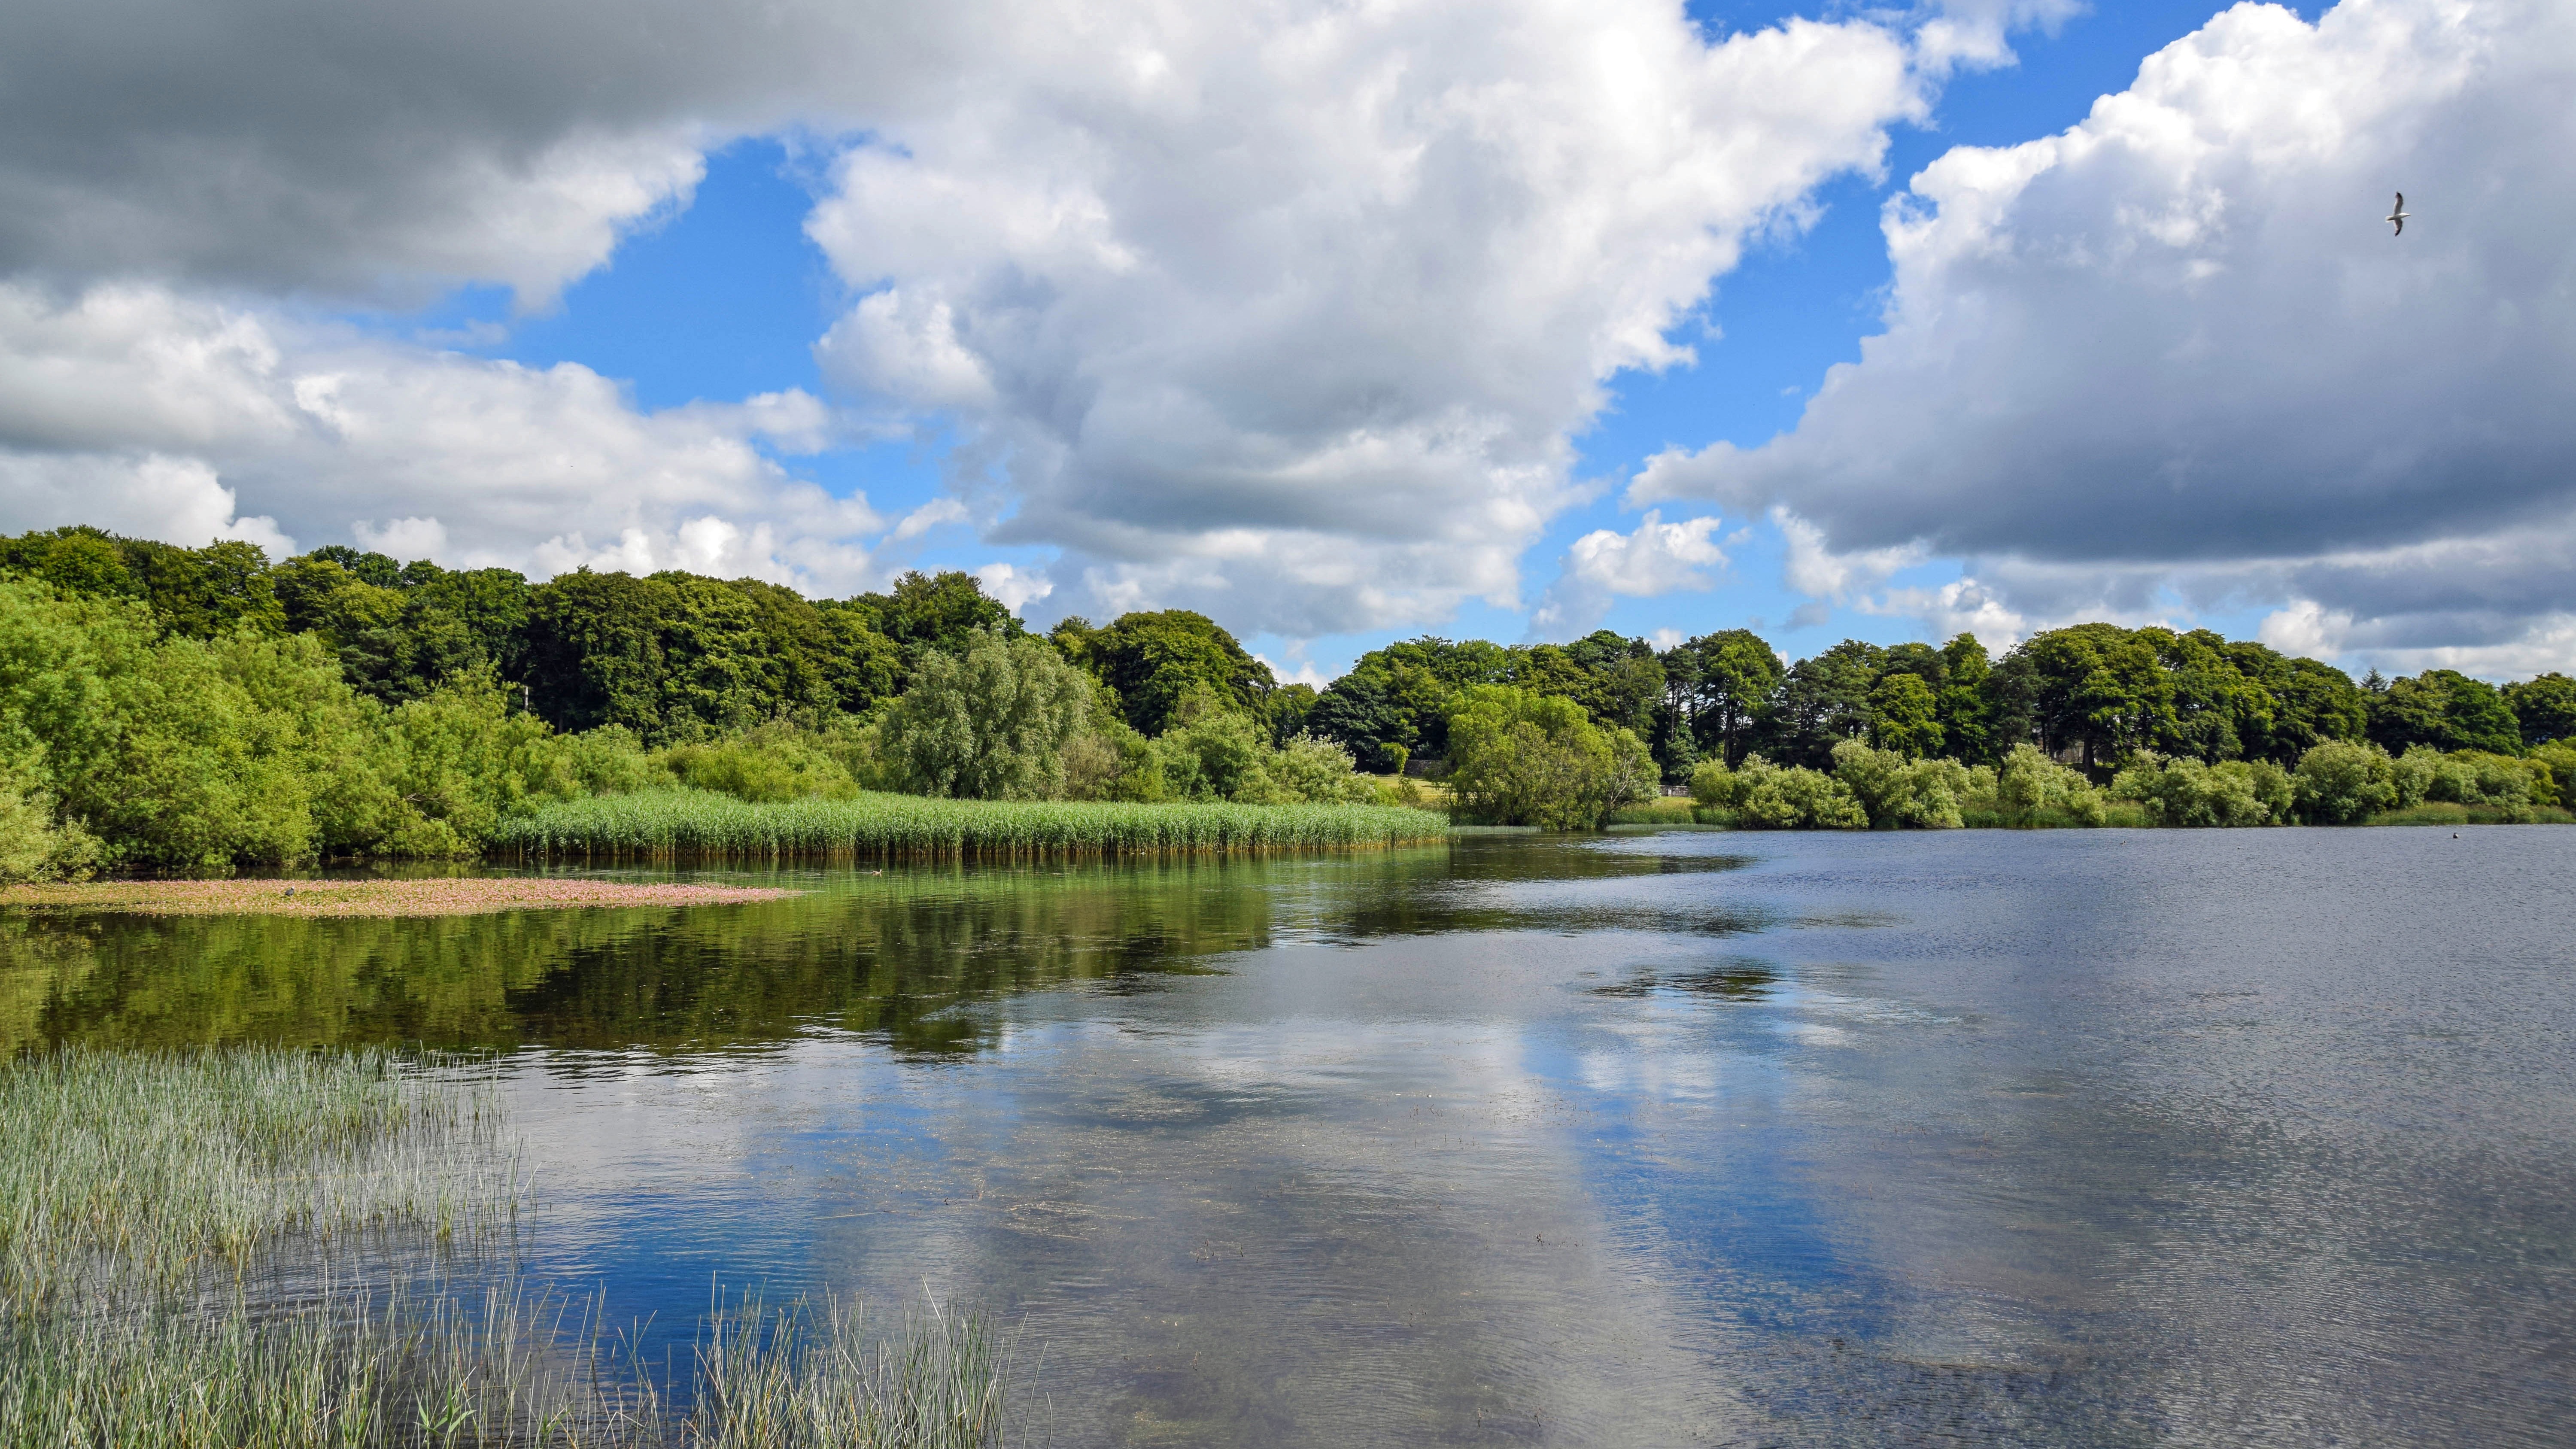
landscape, water, nature, marsh, wilderness, cloud, sky, meadow, lake, river, pond, reflection, reservoir, body of water, england, clouds, wetland, floodplain, scotland, habitat, mood, loch, ecosystem, mirroring, loch leven, natural environment, geographical feature